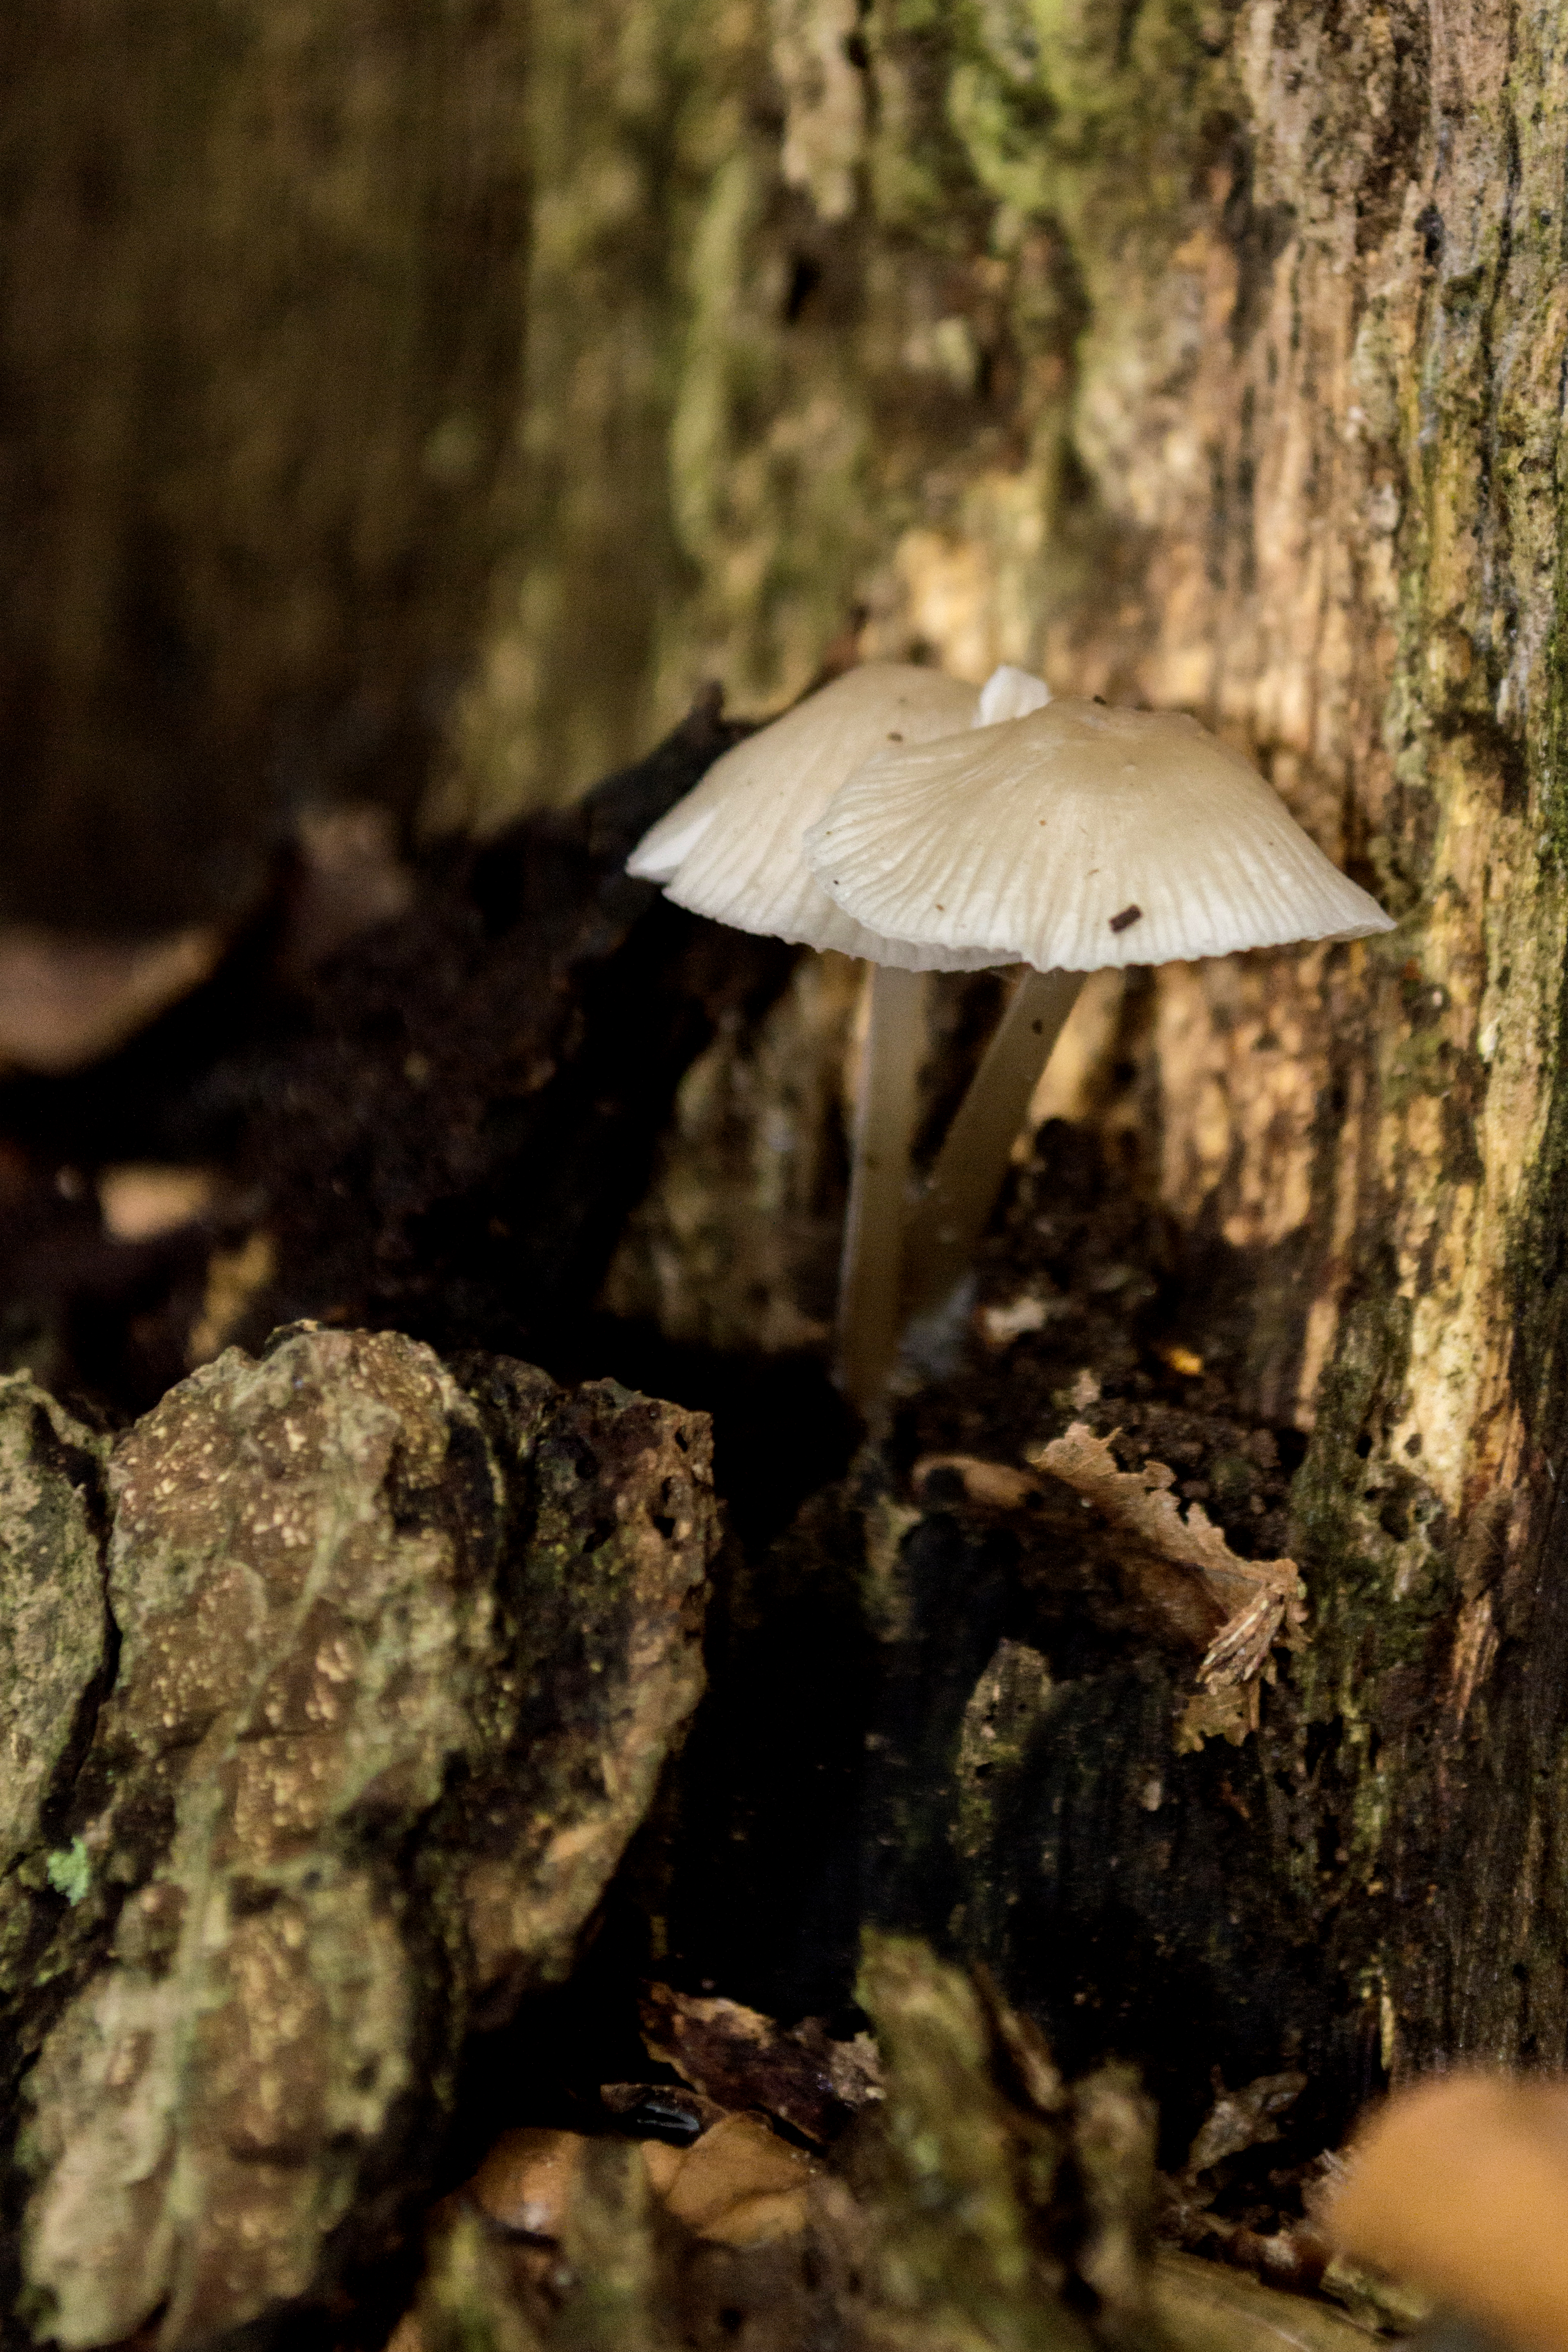
tree, nature, forest, outdoor, plant, photography, sunlight, texture, leaf, flower, photo, wildlife, autumn, mushroom, nikon, funghi, flora, season, fauna, close up, fungus, holland, nederland, netherlands, dutch, outdoorphotography, picture, photograph, fotos, foto, fotografie, depthoffield, woodland, dof, habitat, paulvandevelde, pdvandevelde, padagudaloma, natuurfotografie, naturephotographer, dordrecht, nederlandinfotos, pvdvfotografie, pdvandeveldedordrecht, nederlandsefotografie, dutchphotogaraphy, totallydutch, fotografienederland, hollandsefotografie, fotografieholland, paddenstoel, breda, liesbos, macro photography, edible mushroom, natural environment, woody plant